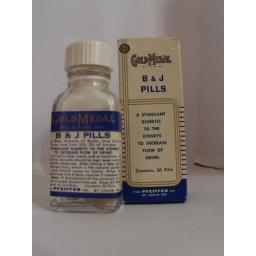
Unopened bottle of B and J Pills in a perfect box